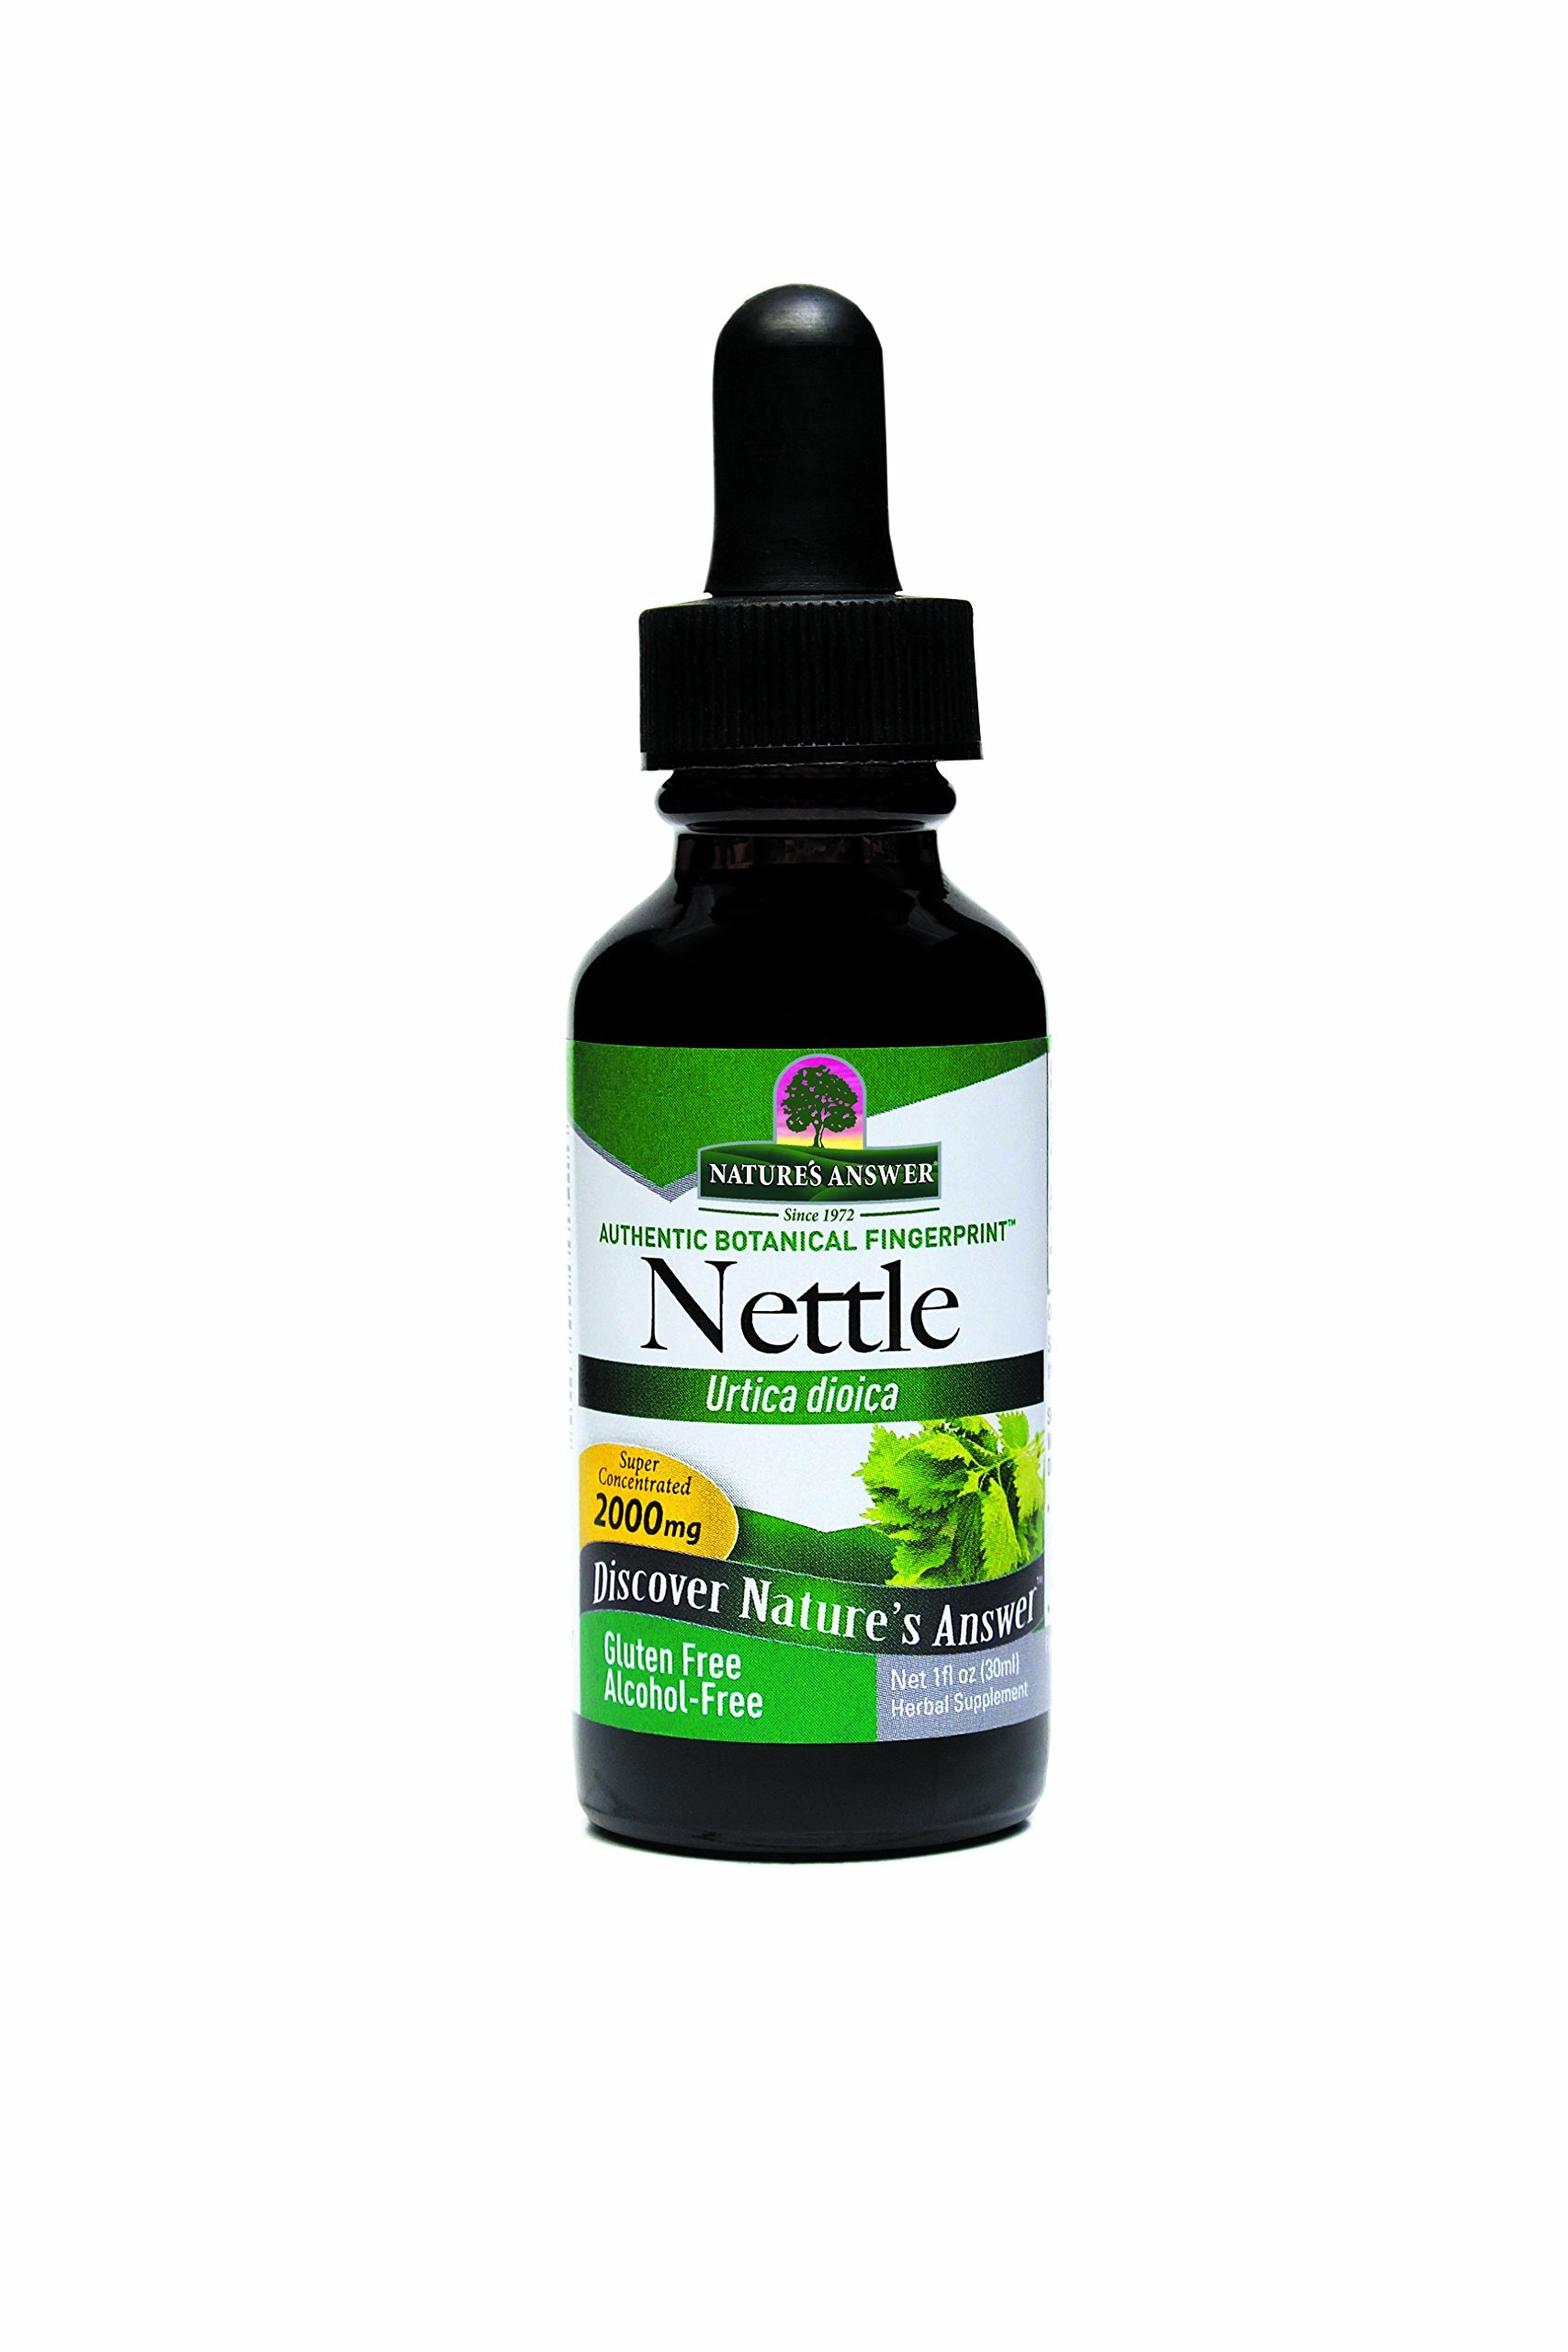
Item Name: Nature's Answer Alcohol-Free Nettle Leaf, 1 Fluid Ounce
Bullet Point 1: 1:1 extract
Bullet Point 2: Promotes urinary tract functions
Bullet Point 3: Herbal supplement
Value: 1.0
Unit: Fl Oz

Price: 11.99